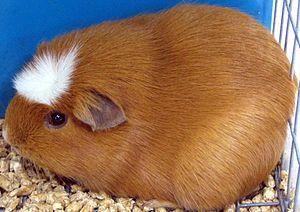
Le cochon d'Inde est un rongeur de taille moyenne, appartenant à la famille des Caviidae et originaire d’Amérique Latine. C'est l'espèce domestiquée issue du cobaye sauvage appelé Cavia aperea.